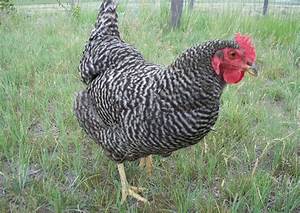
Label: gallina